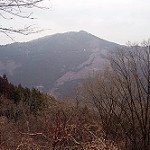
Scene: Outdoor